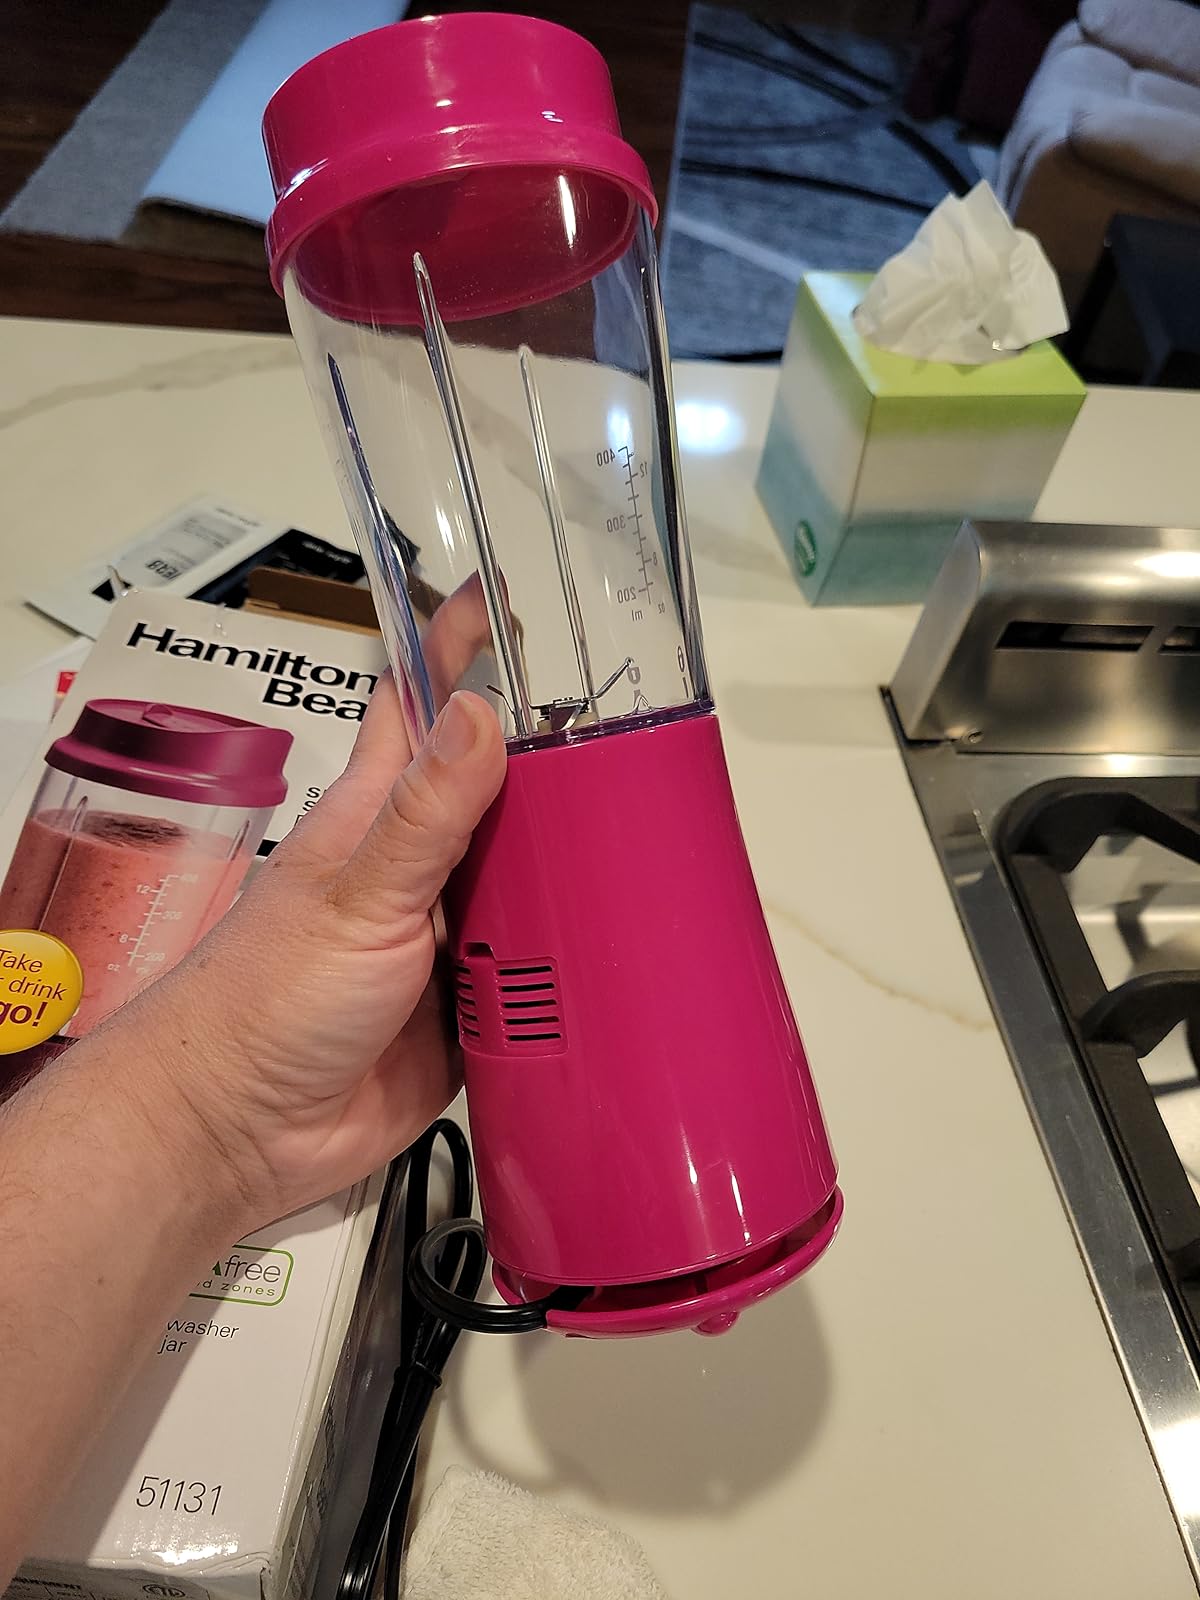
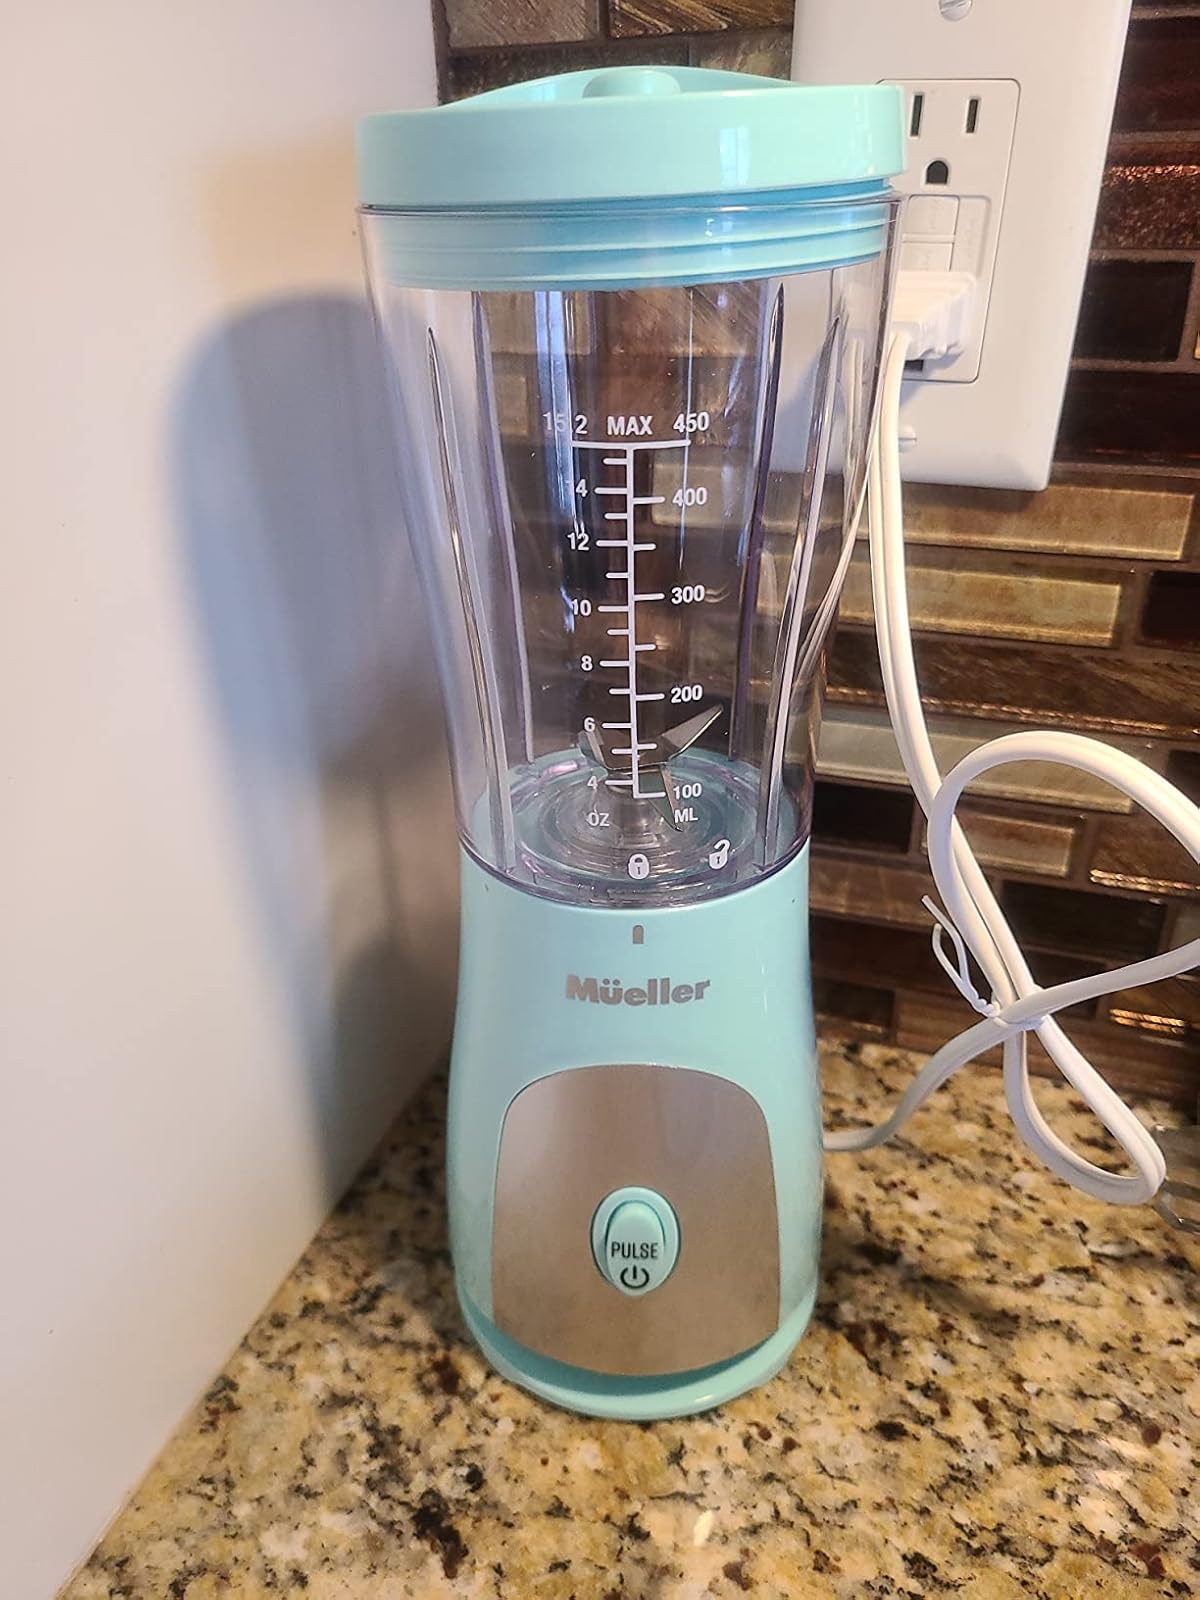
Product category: items_blender
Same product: no